Ed Glover (politician)

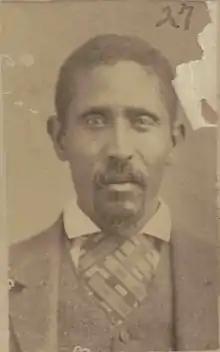
Ed Glover - Arkansas 1885

Ed Glover was a state legislator in Arkansas. He represented Jefferson County, Arkansas in the Arkansas House of Representatives in 1885. He was a Republican, representing Jefferson County, Arkansas.